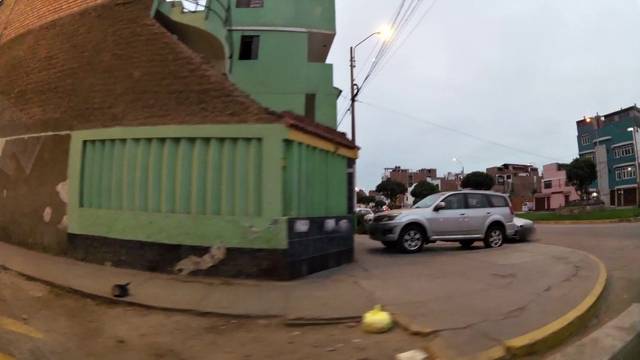
Region: Peru
Coordinates: -12.075, -77.113